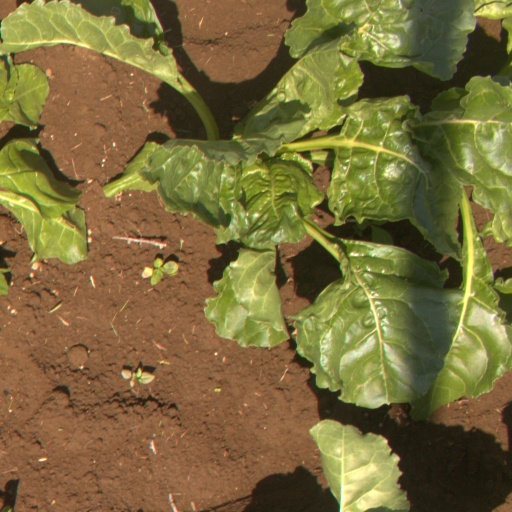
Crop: sugar beet